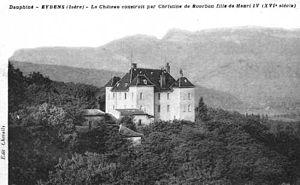
Château d'Eybens sur une ancienne carte postale.
Le château d'Eybens est un château situé en France sur la commune d'Eybens dans le département de l'Isère en région Rhône-Alpes.